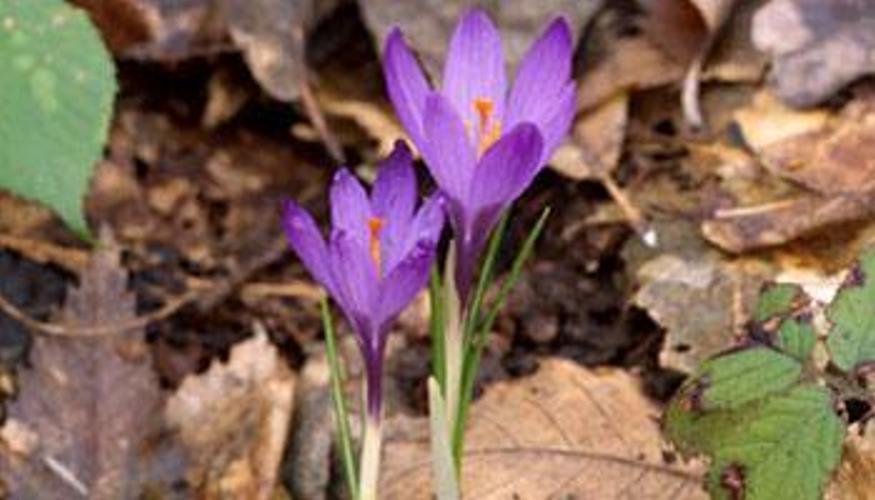
Flower: Crocus